Order of Merit

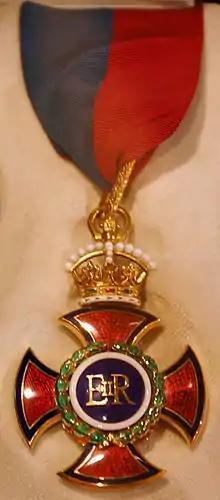
Reverse of the badge as awarded during the reign of Elizabeth II, 1952–2022

The insignia consists of a badge, which consists of a golden crown from which is suspended a red enamelled cross pattée, itself centred by a disk of blue enamel, surrounded by a laurel wreath. The obverse of the badge's central disk bears the words "FOR MERIT" in gold lettering, while the reverse bears the royal cypher of the reigning monarch in gold. The insignia for the military grouping is distinguished by a pair of crossed swords behind the central disk.